Pechora-Ilych Nature Reserve

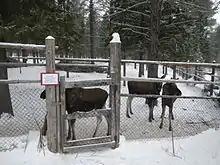
Three moose in the corral, March 2012

Moose, beavers, squirrels, pine martens are abundant in the reserve. Sables are known to live in the piedmont forest region of the reserve. The wild reindeer have almost disappeared after the loss of the pine forest section of the reserve in 1951, and consequent habitat destruction.